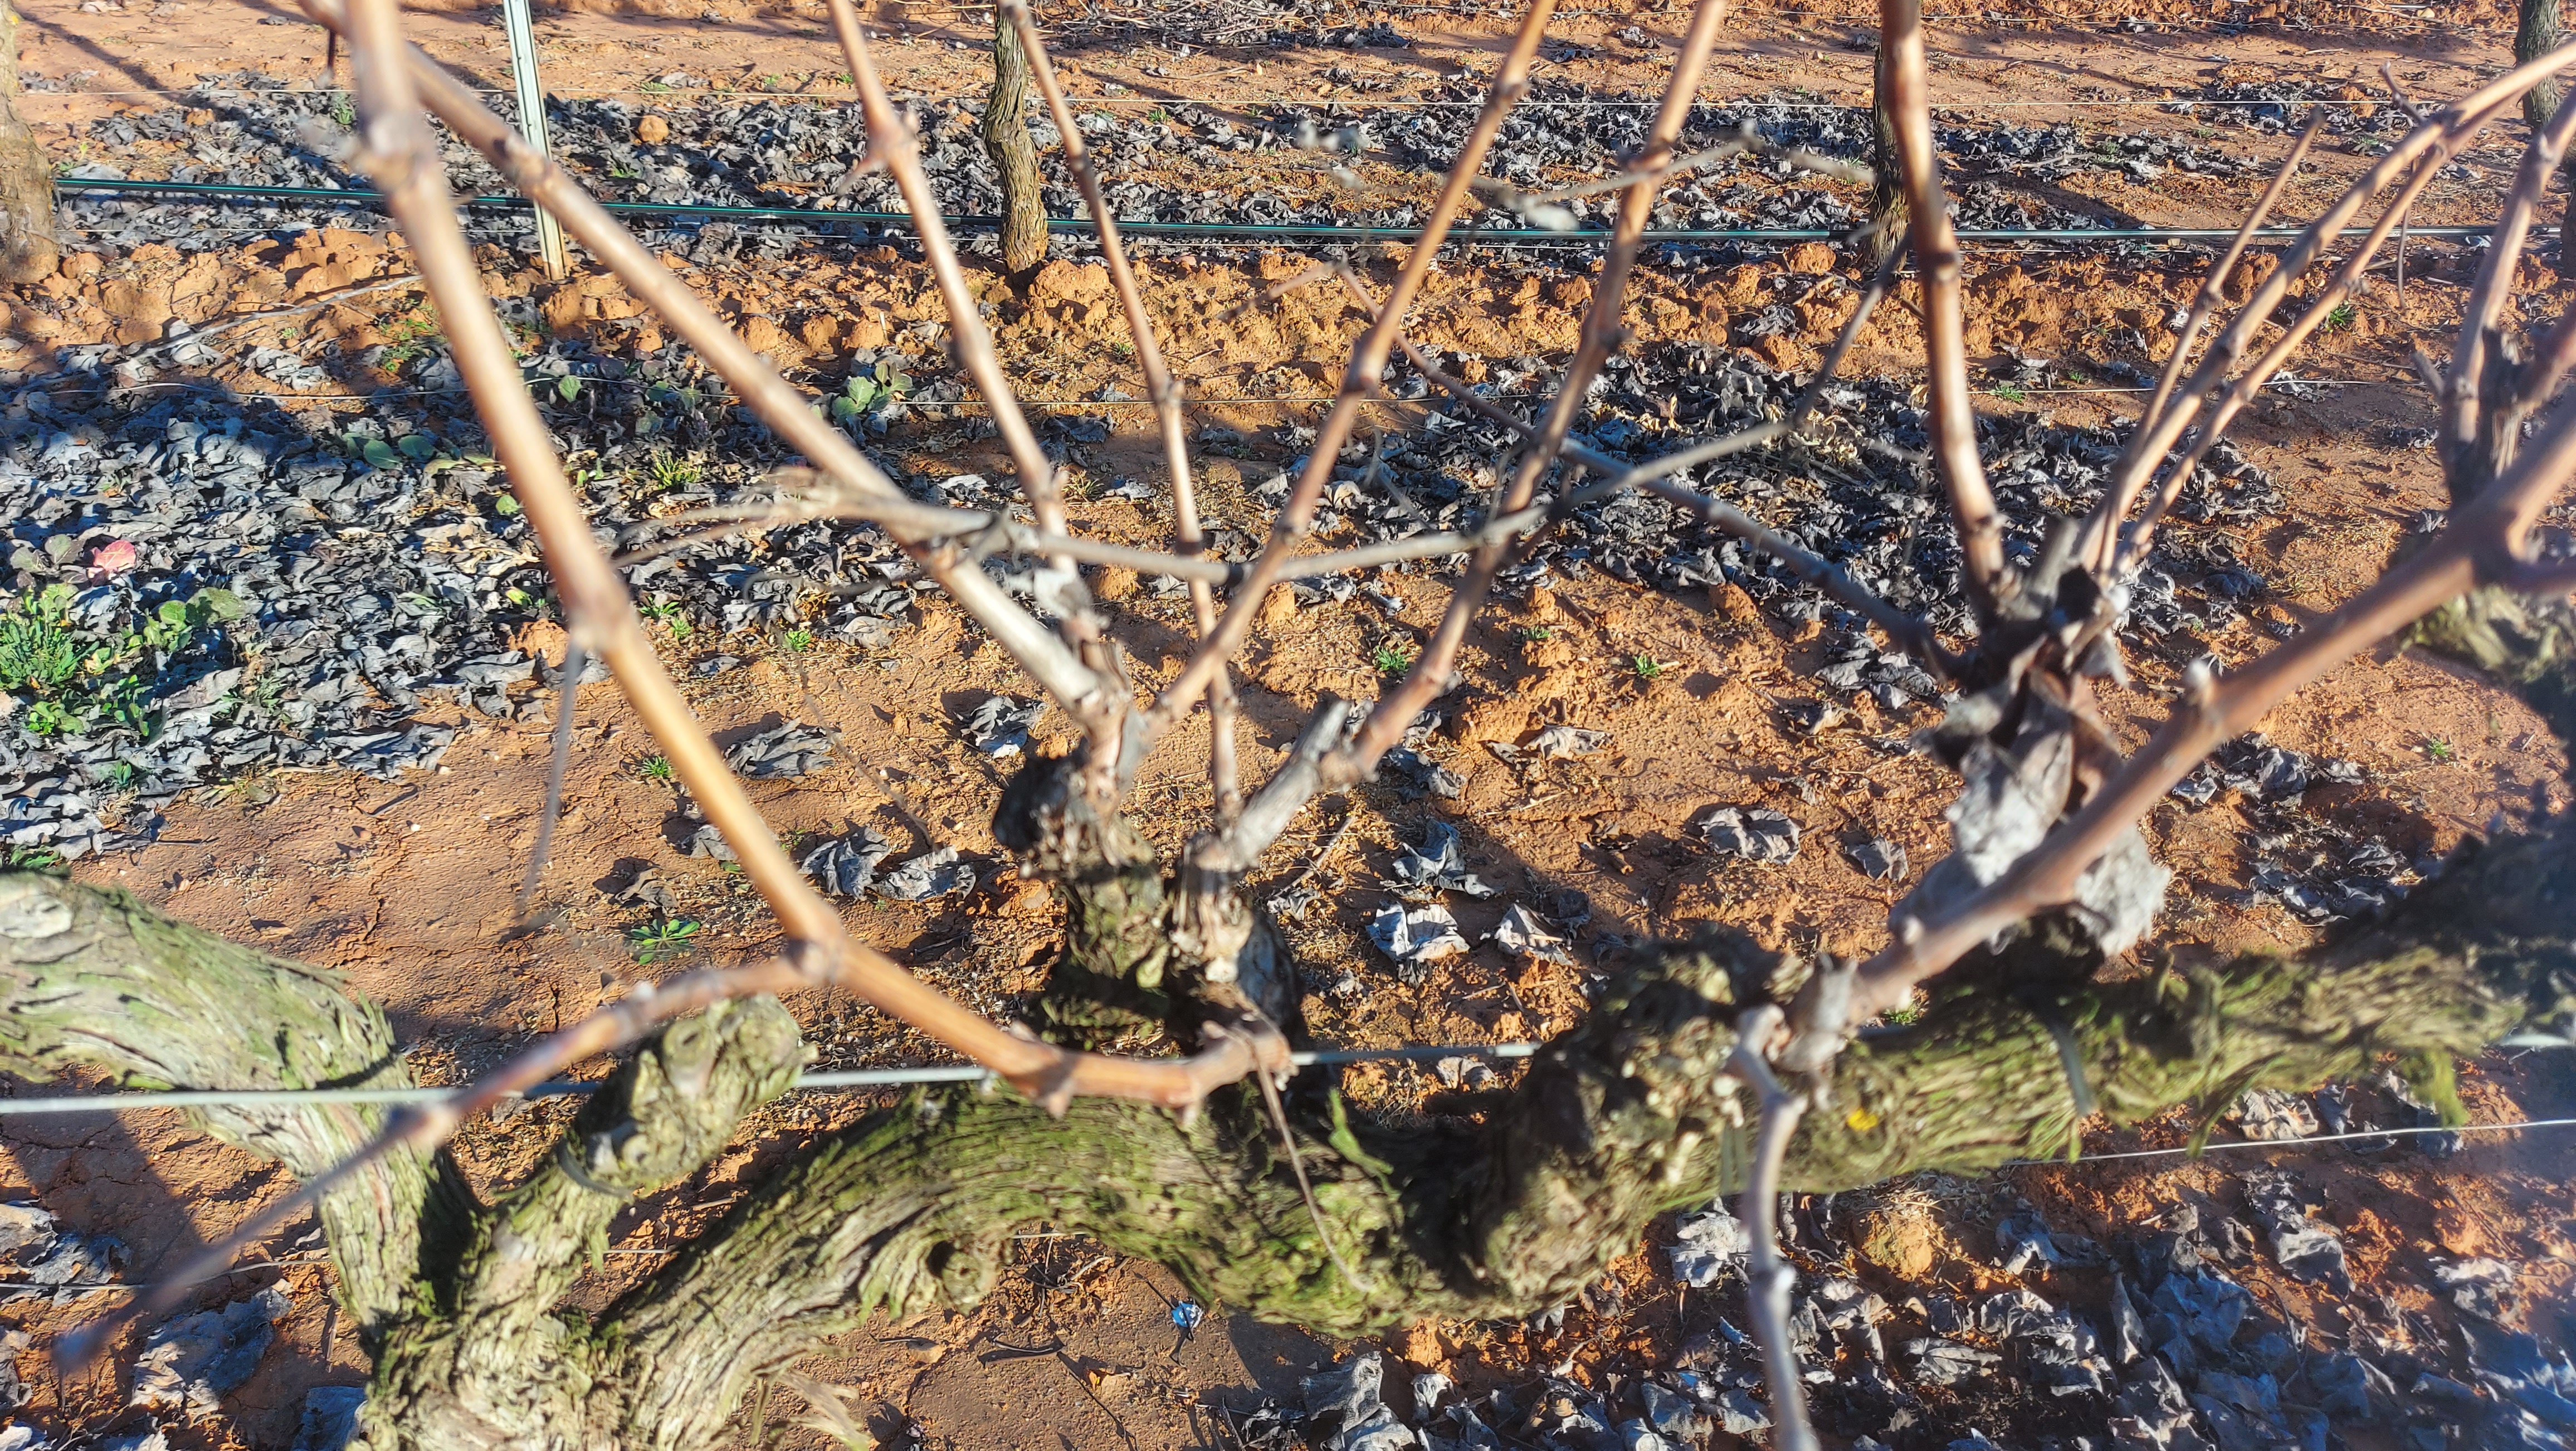
Unpruned shoots: 11
Pruned shoots: 0
Trunks: 1